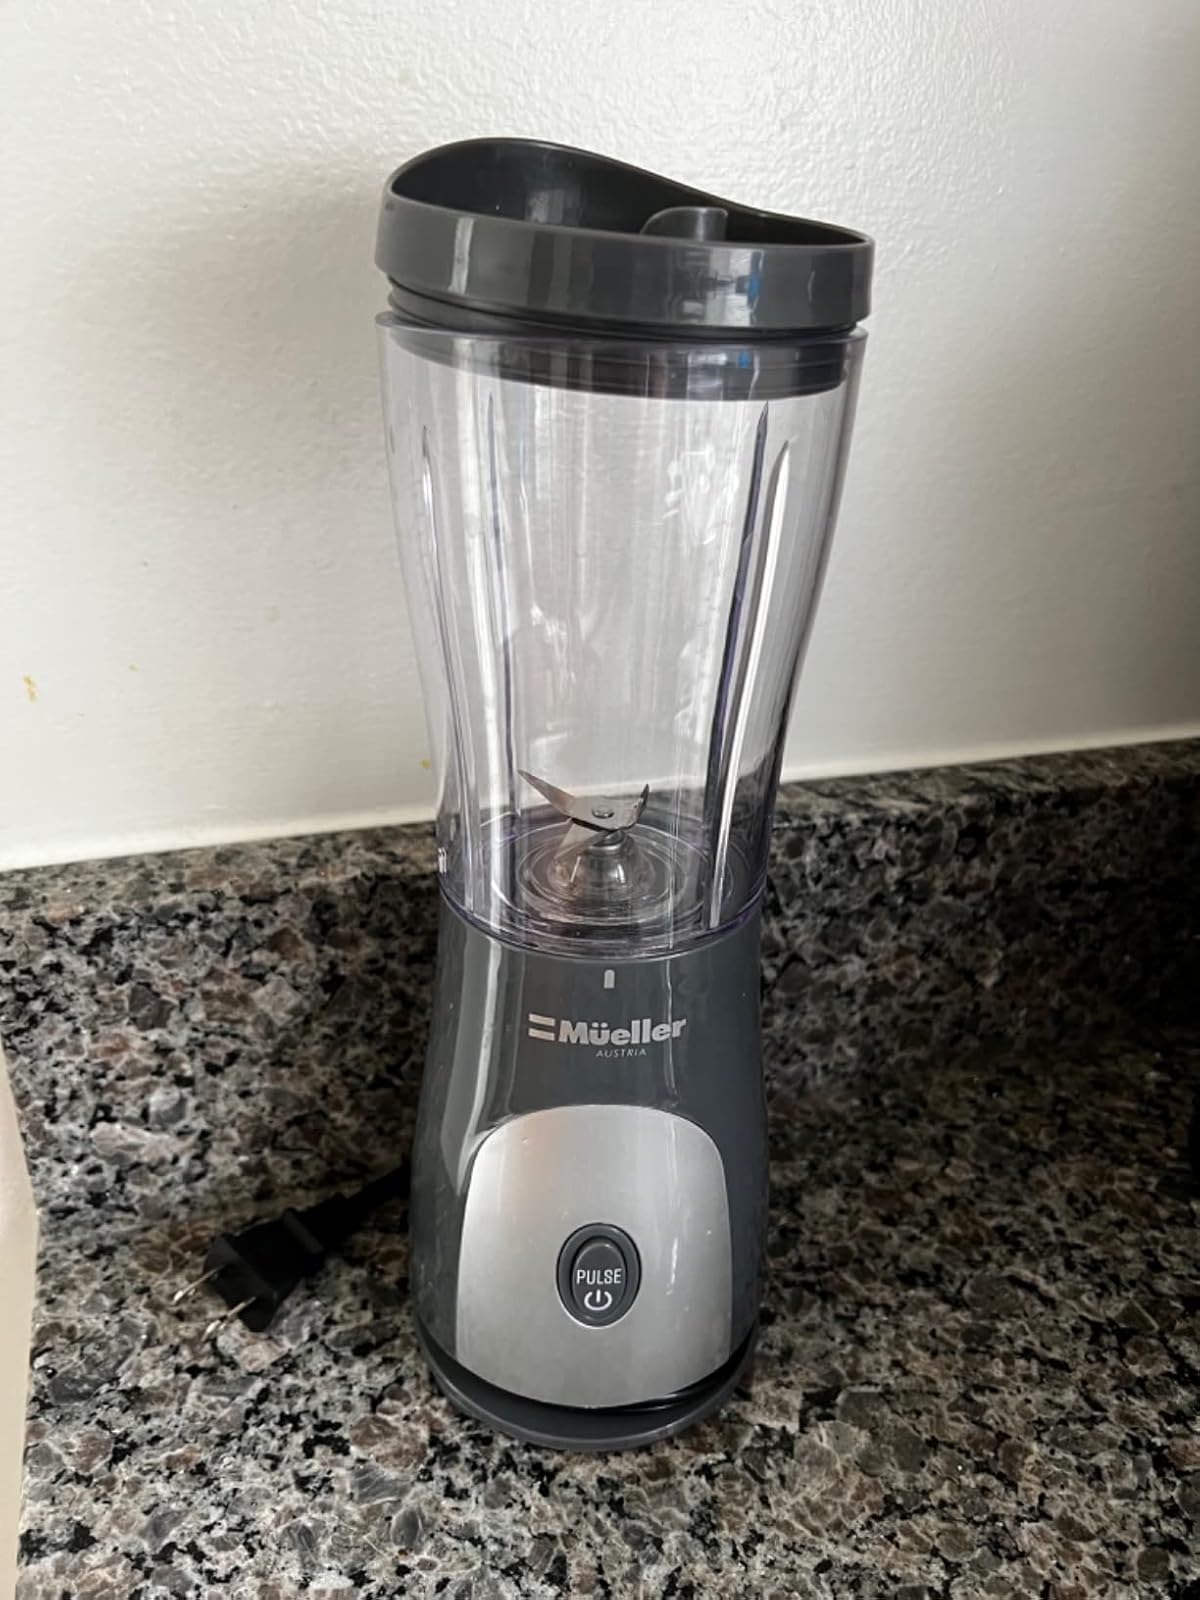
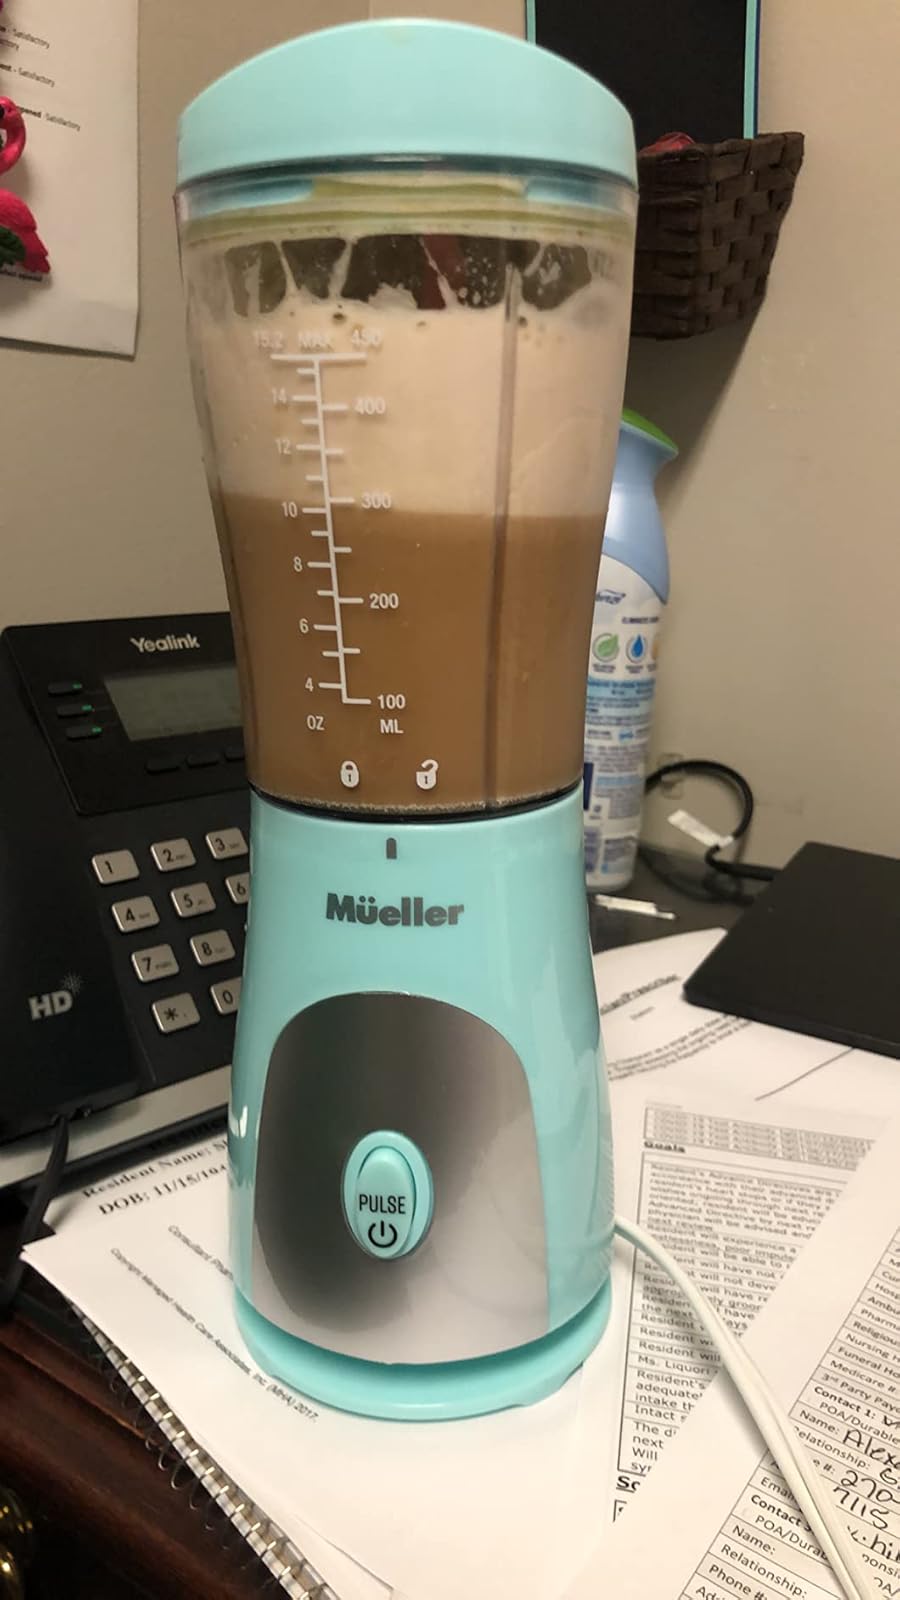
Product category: items_blender
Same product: no